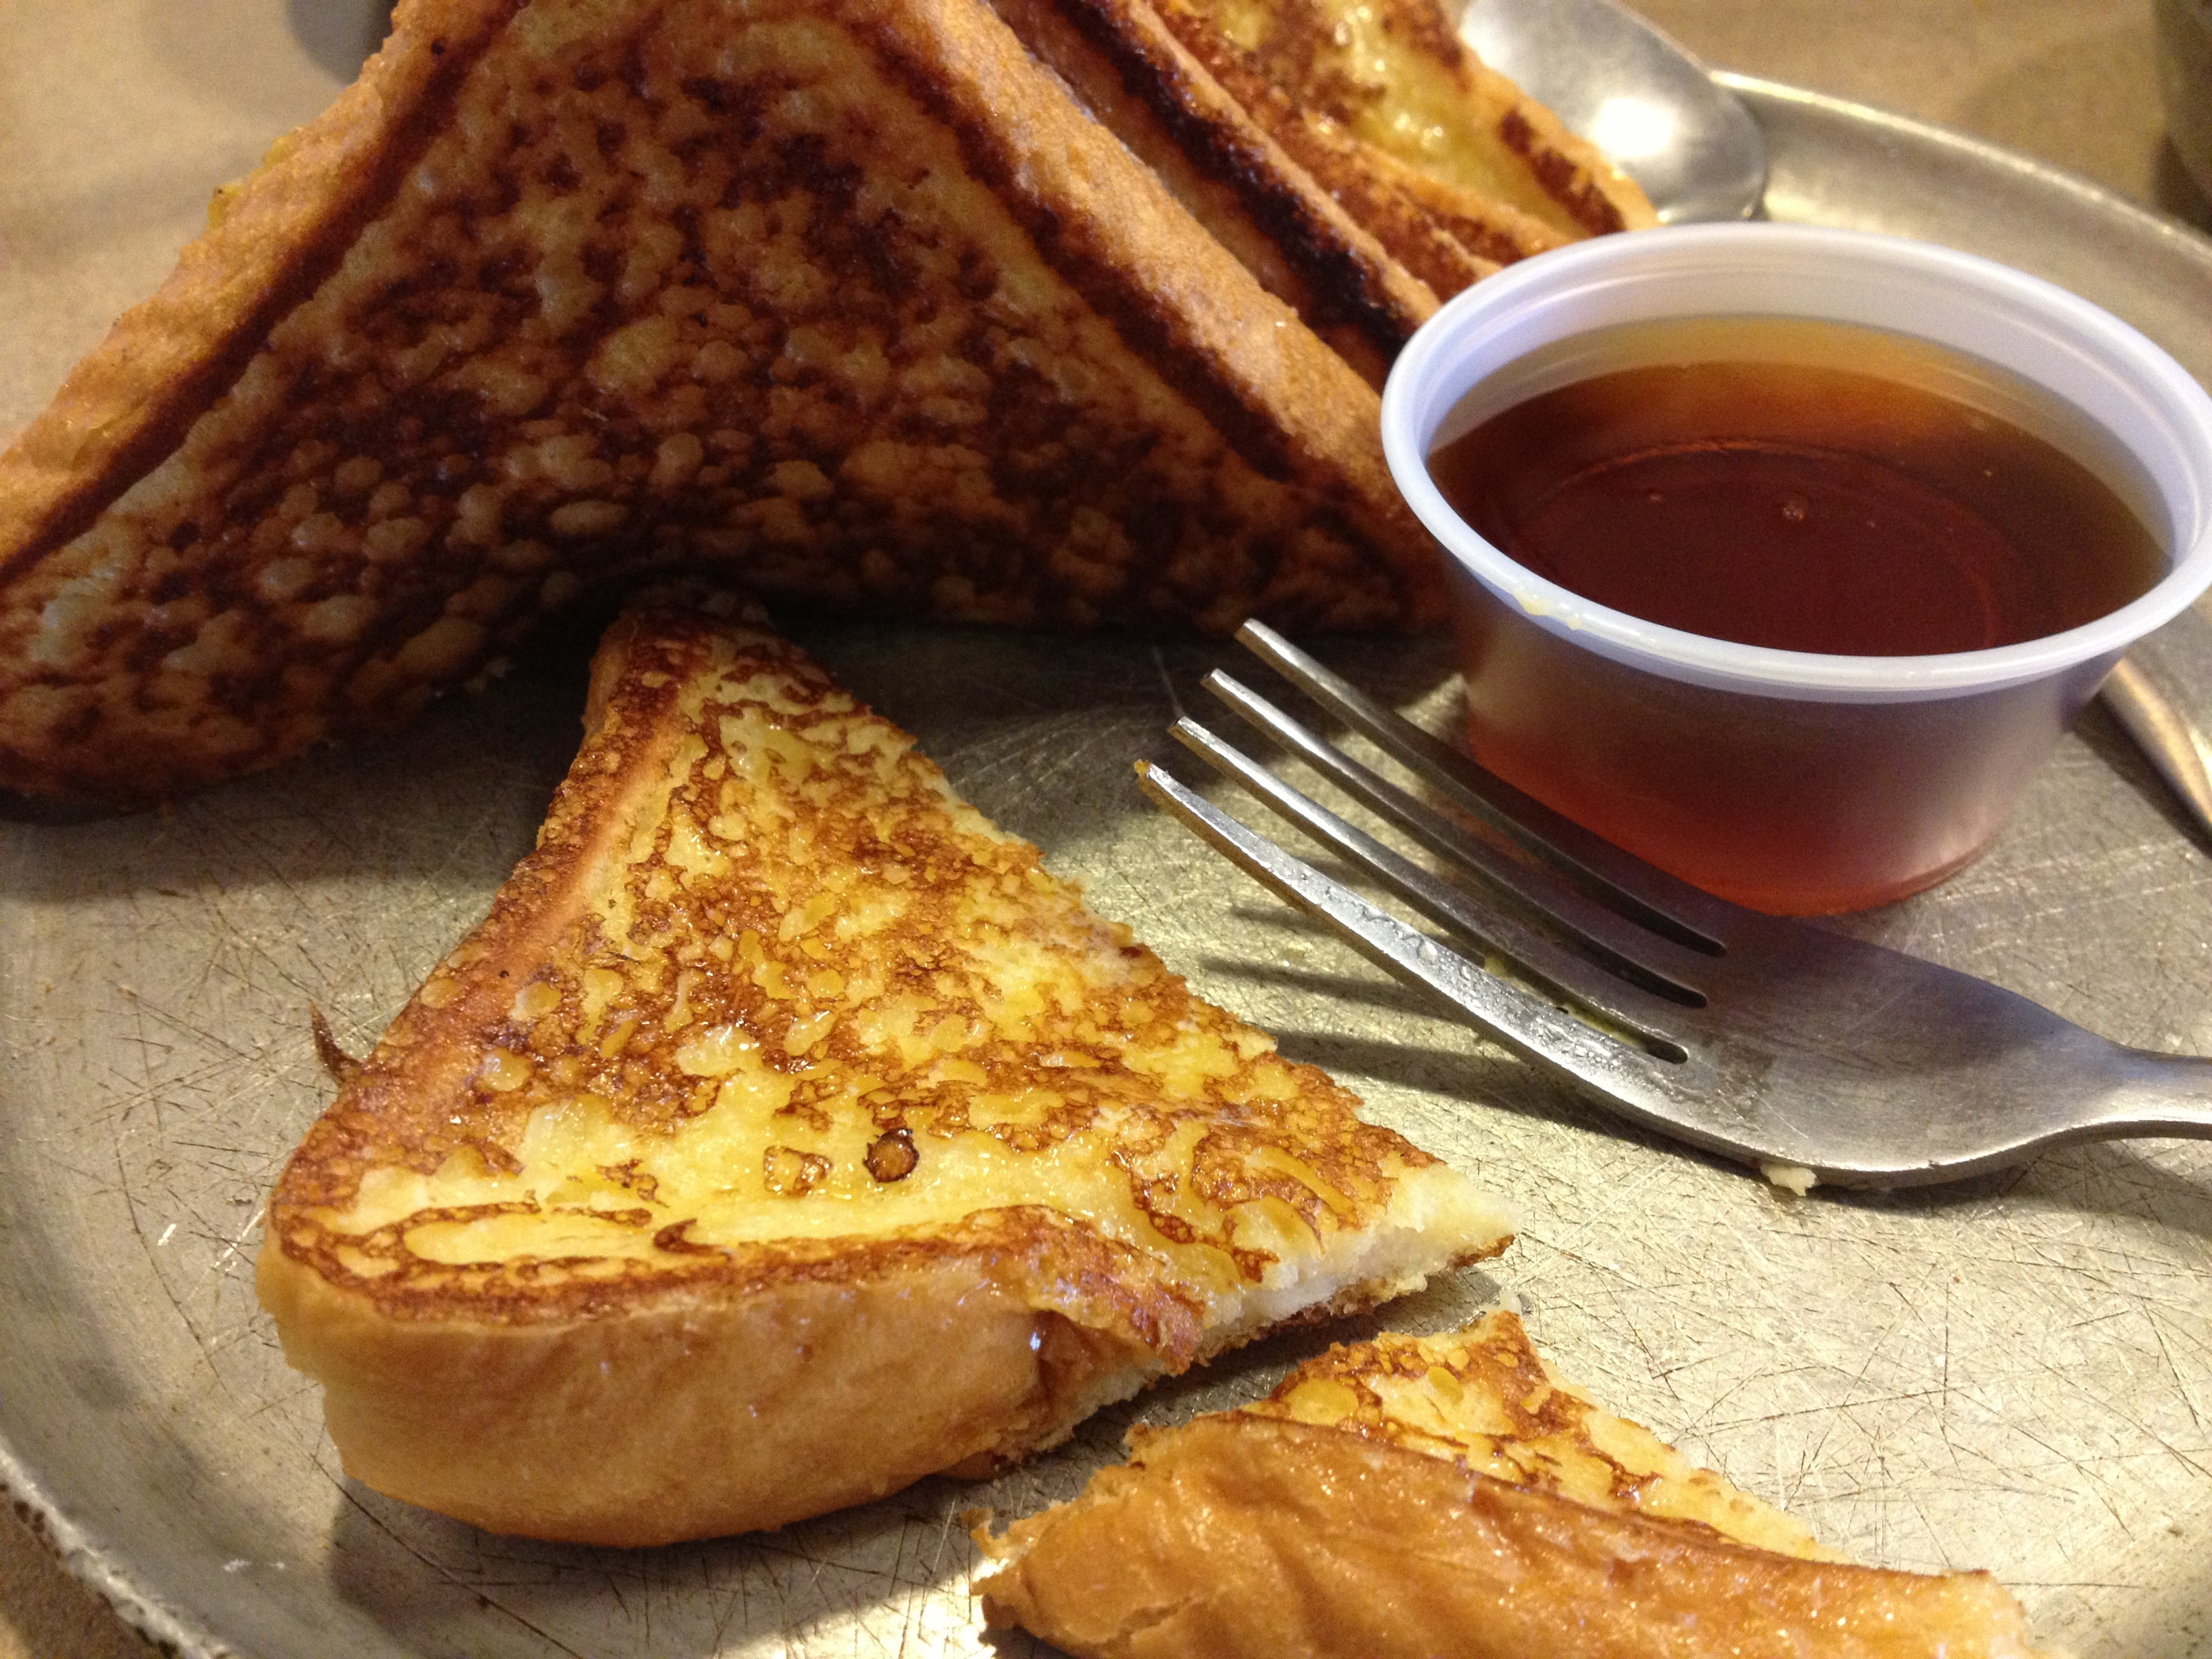
fork, dish, meal, food, produce, breakfast, dessert, eat, cuisine, syrup, bread, toast, powdered sugar, brunch, baked goods, french toast, sweet food, maple syrup